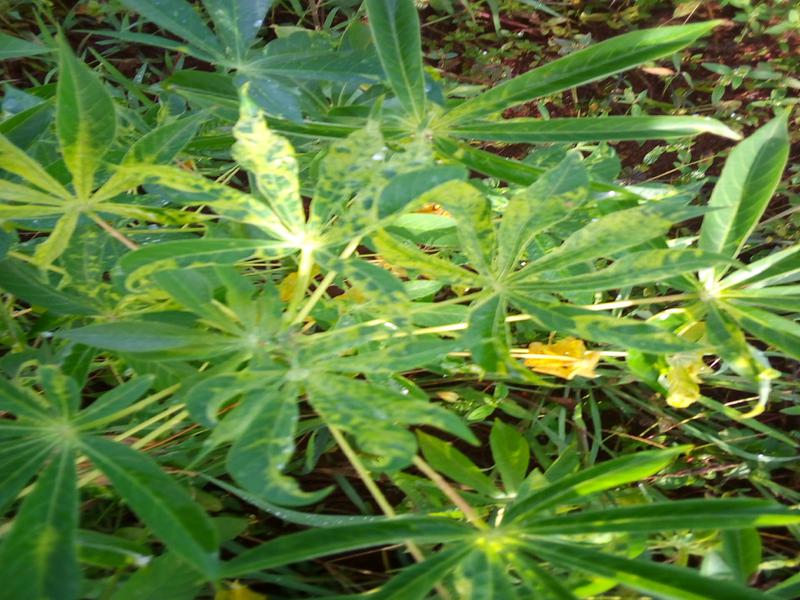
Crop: cassava
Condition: mosaic_disease